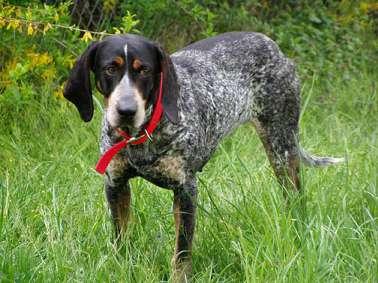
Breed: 217-n000050-bluetick